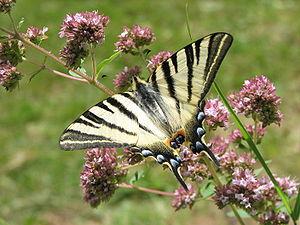
Un flambé (Iphiclides podalirius)